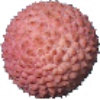
Label: Lychee 1